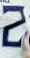
Number: 2